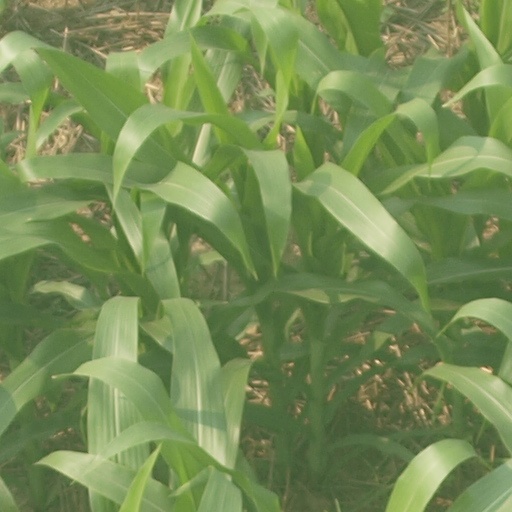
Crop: maize; corn